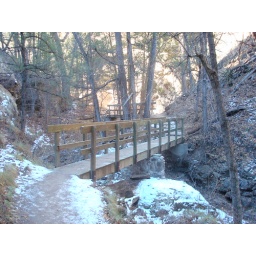
many bridges to cross there and back but such a pretty view with the water rushing in the stream below